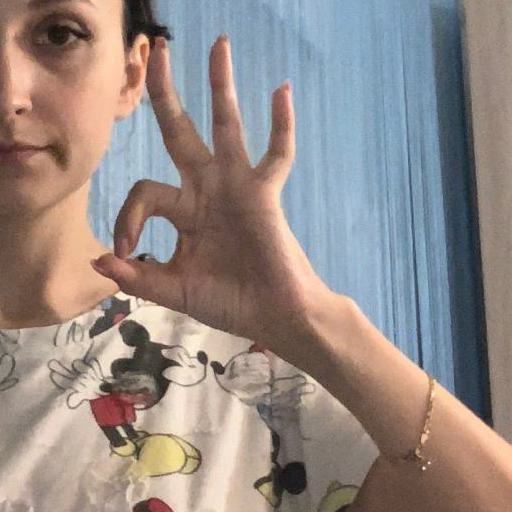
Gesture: ok